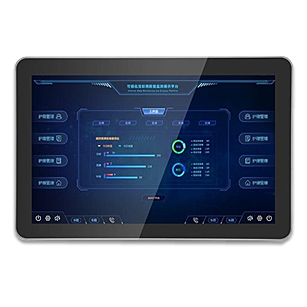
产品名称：VT2100-H9-101 车载智慧屏
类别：高精度车载终端
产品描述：车载智慧屏：VT2100-H9-101是配套高精度北斗车载终端使用的智能交互终端，可配合车载终端实现前后端交互，扩展行业业务应用。